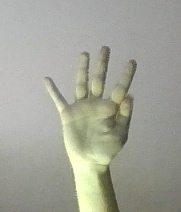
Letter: sheen